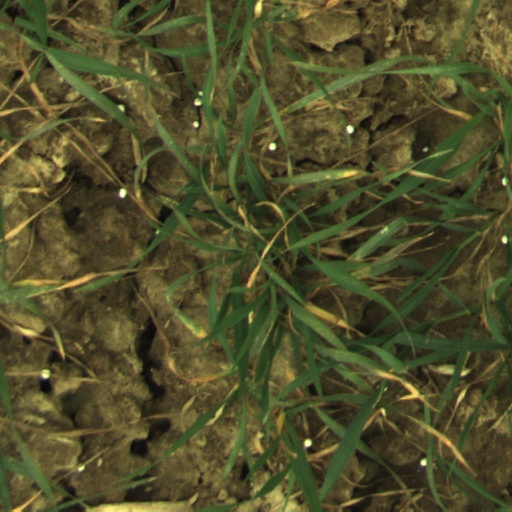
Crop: wheat